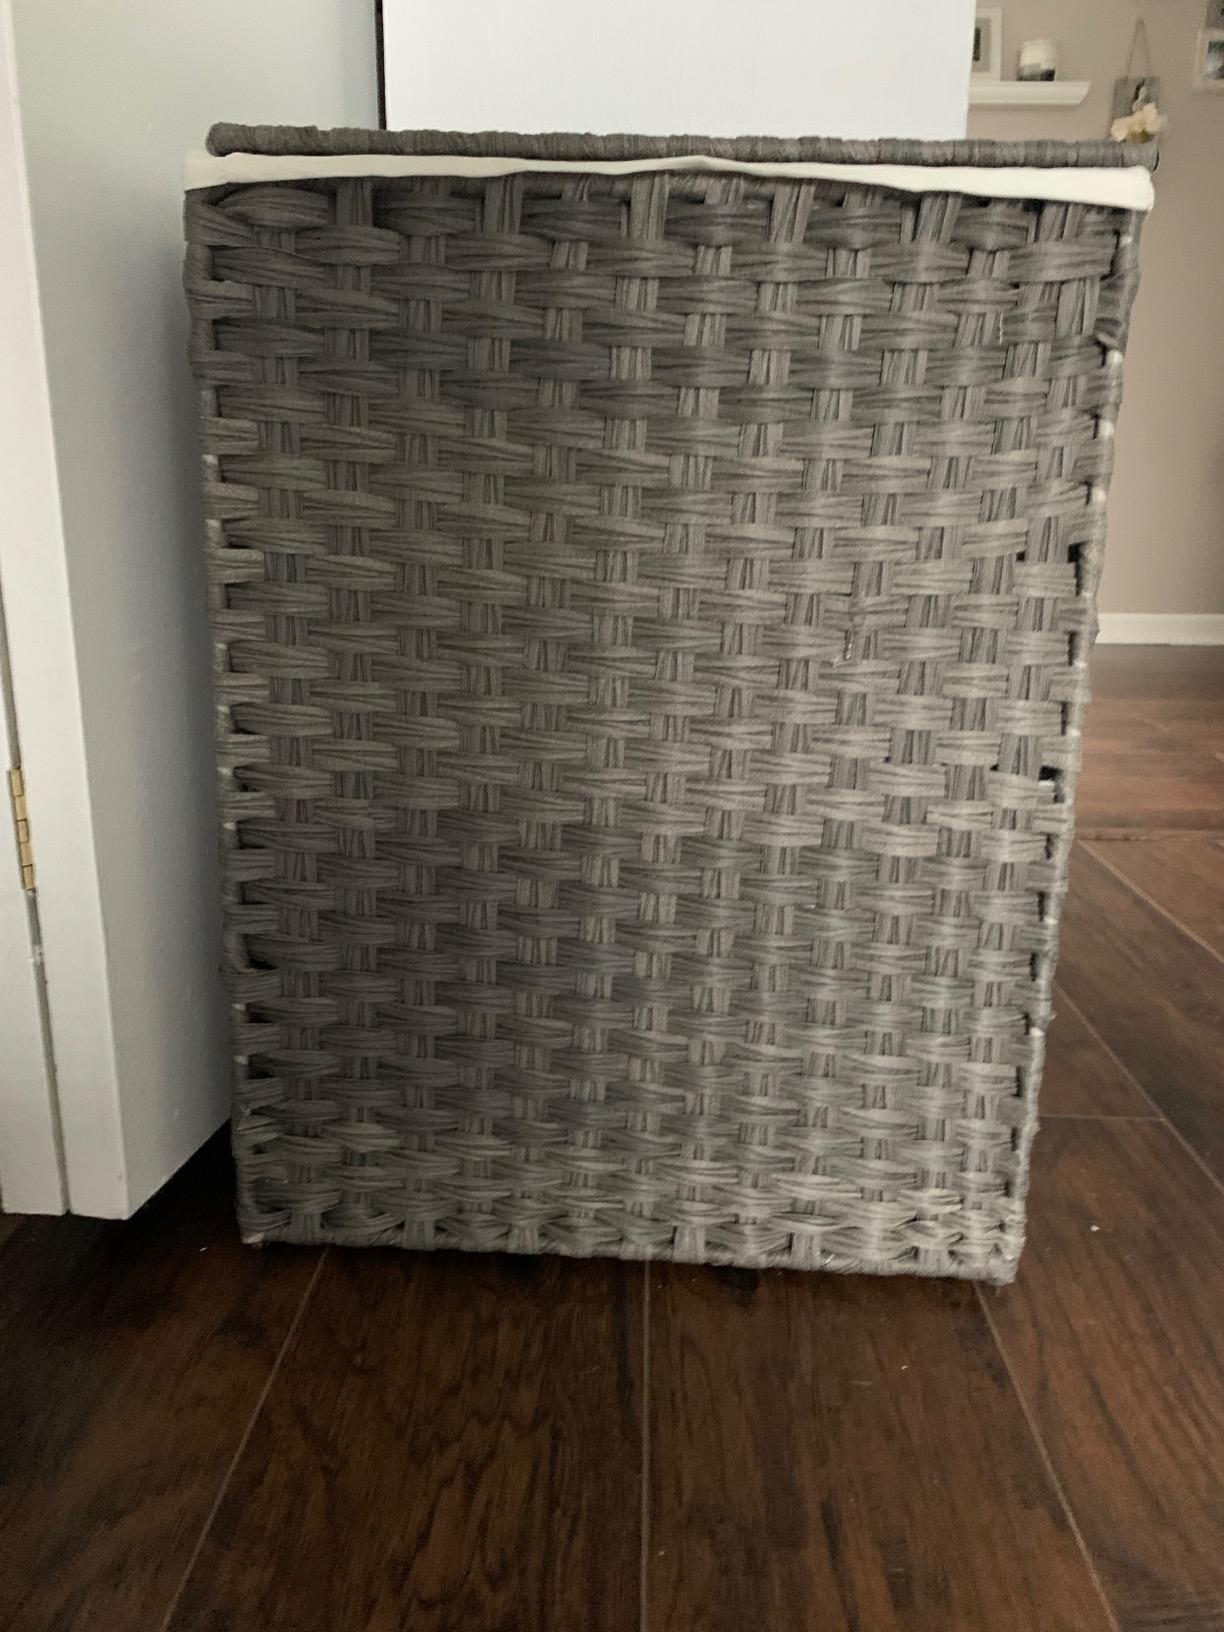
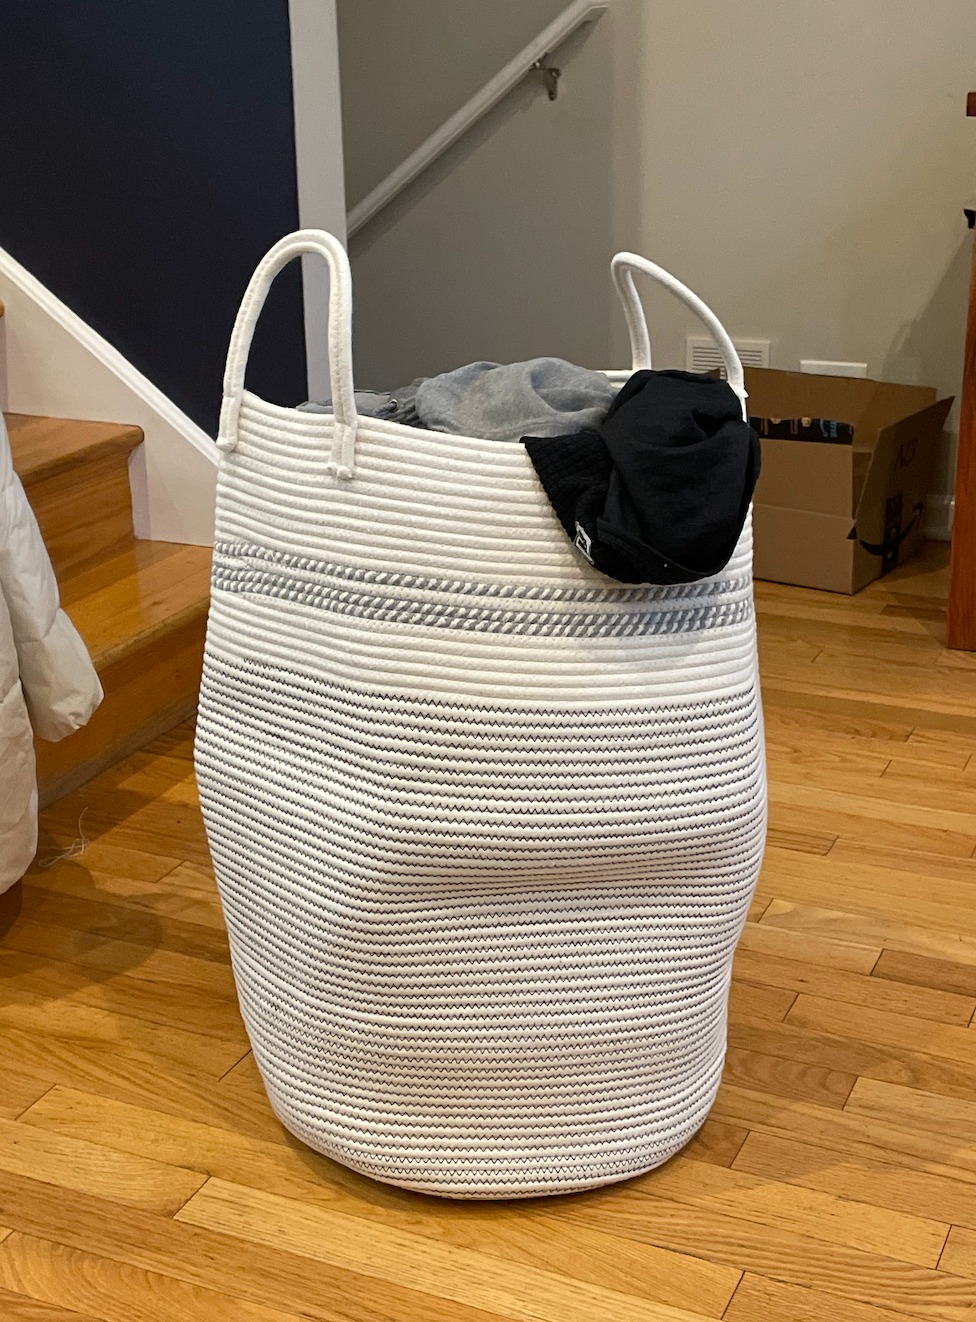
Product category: items_hamper
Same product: no